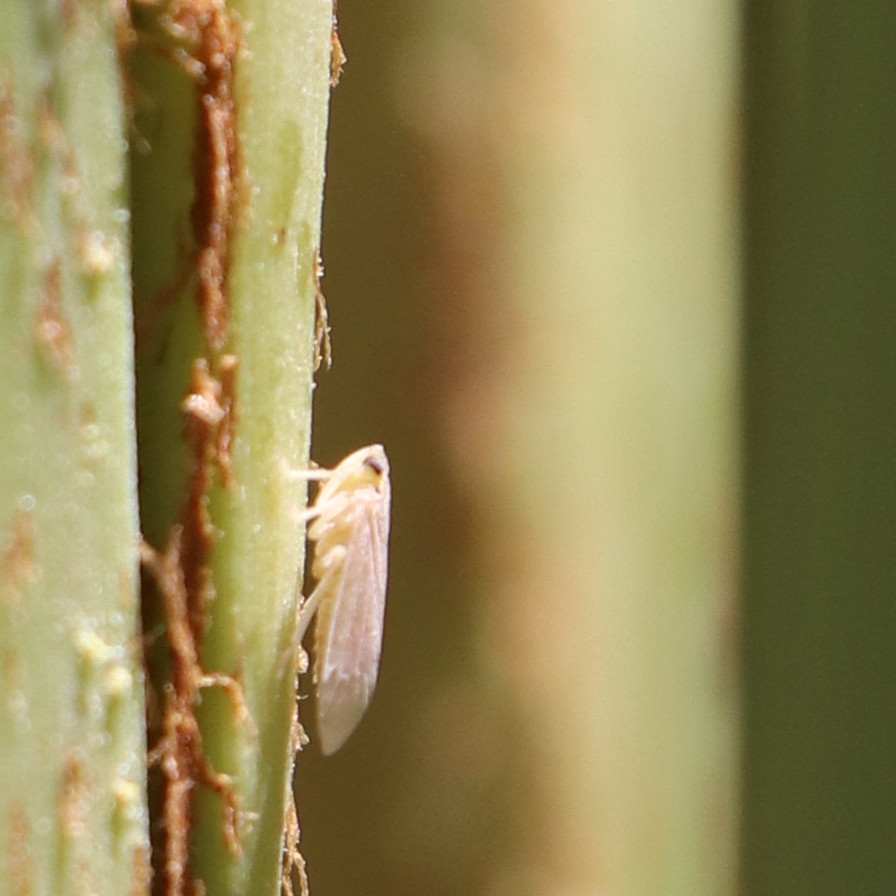
Label: Bug